Vayikra (parashah)

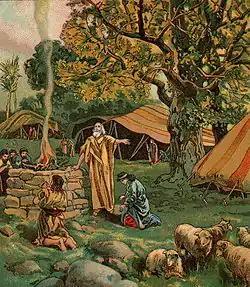
Abram Called To Be a Blessing (illustration from a Bible card published 1906 by the Providence Lithograph Company)

While Leviticus 2 and 6:7–16 set out the procedure for the meal offering ("minchah"), before then, in Genesis 4:3, Cain brought an offering ("minchah") of the fruit of the ground. And then Genesis 4:4–5 reports that God had respect for Abel and his offering ("minchato"), but for Cain and his offering ("minchato"), God had no respect.